The Church of Jesus Christ of Latter-day Saints in Turkey

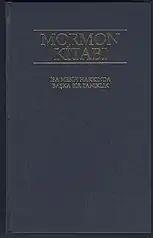
The Turkish translation of the Book of Mormon

Missionaries were sent to Aintab in April 1889 with a branch being established soon after. A church school was established in Aintab in the fall of 1898. The Book of Mormon was translated into Turkish in 1906. Due to hostilities, members were evacuated on September 16, 1921.